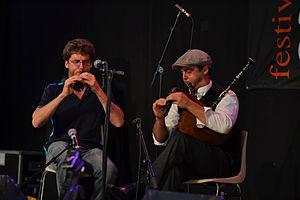
Couple Koz Guillou / Goubin participant au Trophée de la Plume de Paon le samedi 27 juillet 2013 à l'espace Saint-Corentin lors du festival de Cornouaille.
Le Championnat des sonneurs ou Championnat de Bretagne de musique et de danse traditionnelles est un concours qui a lieu tous les ans à Gourin dans le Morbihan le 1ᵉʳ week-end de septembre. Il est depuis 2015 répertorié par l'Inventaire du patrimoine culturel immatériel en France dans la catégorie Musiques et Danses.
La danse bretonne regroupe un ensemble de pratiques gestuelles issues de l'ancienne danse traditionnelle, pratiquée essentiellement dans les milieux paysans de Bretagne jusque dans l'entre-deux-guerres. Cette première approche mérite toutefois d'être nuancée d'emblée : les influences et les emprunts ont en effet existé entre les petites villes, les bourgs et les campagnes. Le milieu où s'est développée la danse traditionnelle bretonne doit donc être entendu comme une société rurale, mais pas exclusivement paysanne. Enfin, la tradition s'est éteinte à des moments variables selon les pays, dès la Première guerre mondiale dans certains cas, ou plus tard, après 1945. Elle a connu une réappropriation à la fin des années 1950, avec le développement des cercles celtiques et du fest-noz.